Proto-Cubism

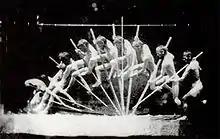
Thomas Eakins, ca.1885, "Man Pole-vaulting", Study in human motion. Eakins invented a camera that could record several sequential exposures of a moving person in a single photograph

The first artist who seems to have noticed the structural code built into the morphology of late El Greco was Paul Cézanne, one of the forerunners of Cubism. Comparative morphological analyses of the two painters works reveal common elements: the distortion of the human body, the reddish and unworked backgrounds, and the similarities in the rendering of space. According to Brown, "Cézanne and El Greco are spiritual brothers despite the centuries which separate them". Fry observed that Cézanne drew from "his great discovery of the permeation of every part of the design with a uniform and continuous plastic theme".